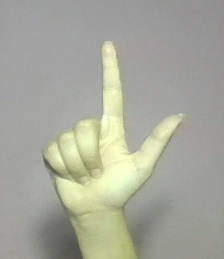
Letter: laam